Zrenjanin

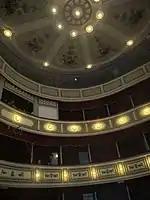
Theatre building, Zrenjanin

The Hungarian King Ferdinand appointed friar Djordje Martinović, a commander of his forces, to defend the town from the Ottomans. Hungary was attacked by 80,000 Ottoman soldiers under the command of Vizier Sokollu Mehmed Pasha. On 15 September 1551, the siege of the town Bečej was raised and the town was taken after four days. On 24 September, the Bečkerek fortress was besieged. Many people left town earlier and with few defenders the town couldn't be defended and those eighty, who left surrendered the next day. Malković was appointed the lord of Bečkerek. After the Ottomans had taken Timișoara in 1552, Banat became a special province, the Temeşvar Eyalet, which was made up of several sanjaks, including the Sanjak of Beçkerek.